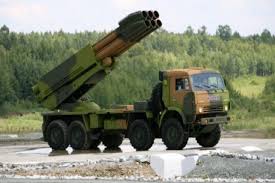
Label: Self Propelled Artillery